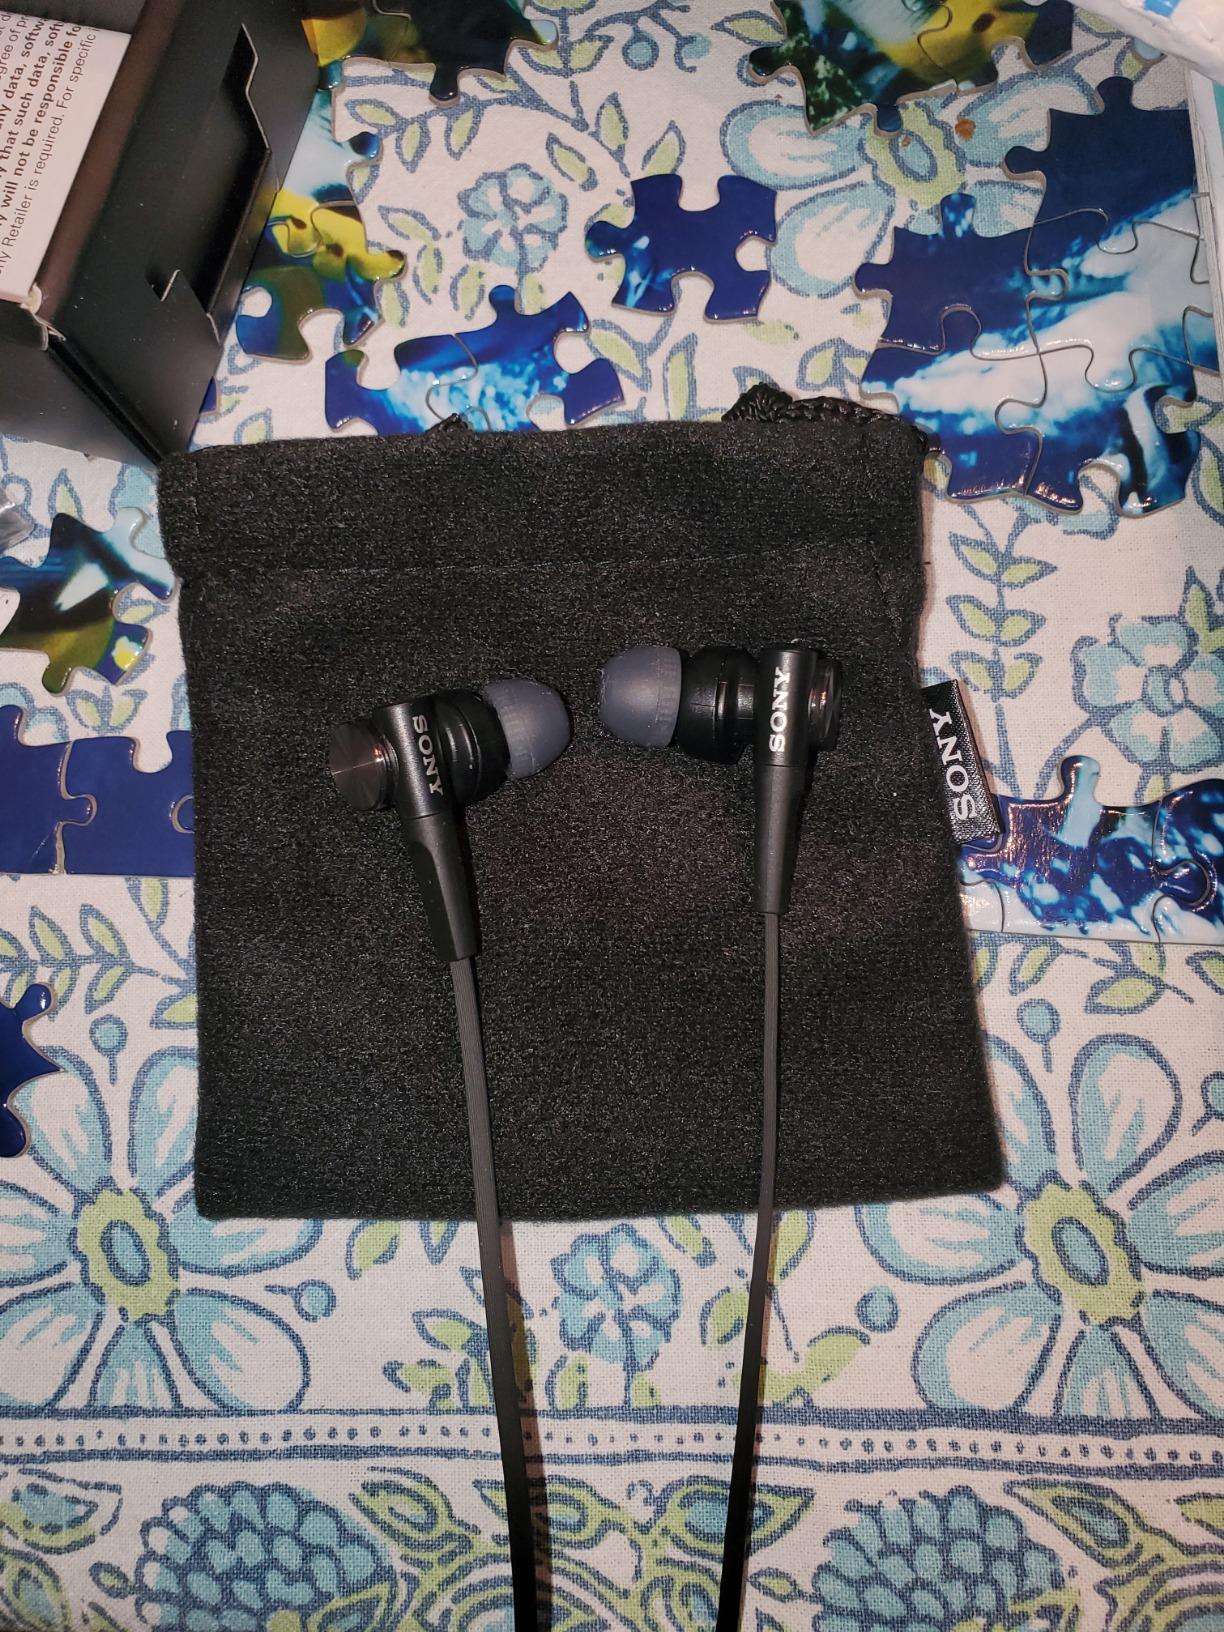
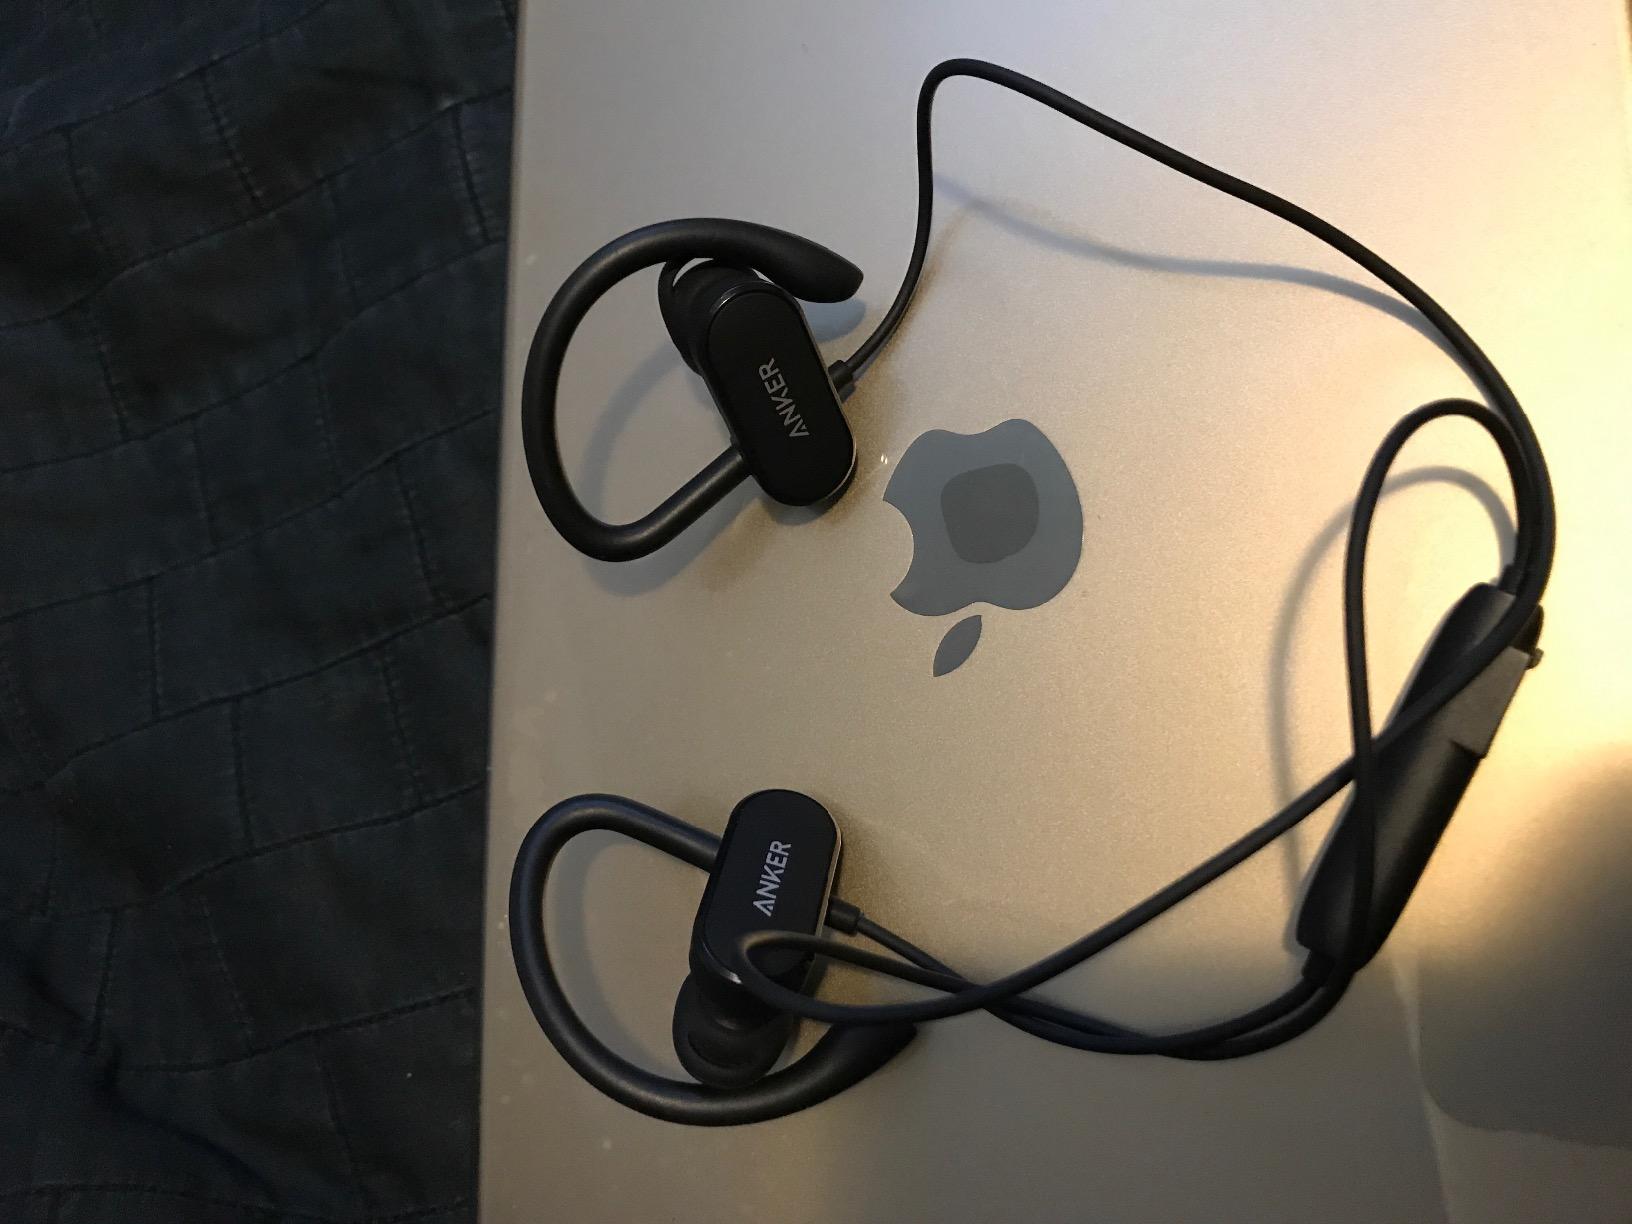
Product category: headphones
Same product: no